White Lady

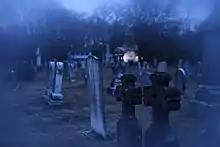
Union Cemetery at early night

White Ladies, indigenously known as kaperosa, are popular ghost story topics in the Philippines. White Ladies are often used to convey horror and mystery to young children for storytelling. Sightings of White Ladies are common around the country. The most prominent one is the White Lady of Balete Drive in Quezon City. It is said that it is the ghost of a long-haired woman in a white dress who, according to legend, died in a car accident while driving along Balete Drive. Most stories about her were told by taxi drivers doing the graveyard shift, such as when a taxi crosses Balete Drive, and a stunning woman is asking for a ride. The cabbie then looks behind and sees the woman's face was full of blood and bruises, causing him to abandon his taxi in terror.